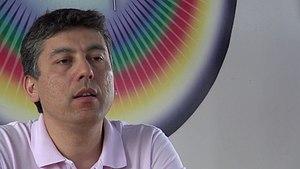
Yeshi Silvano Namkhai, né à Rome Italie en 1970 et un acteur et enseignant du dzogchen italo-tibétain.